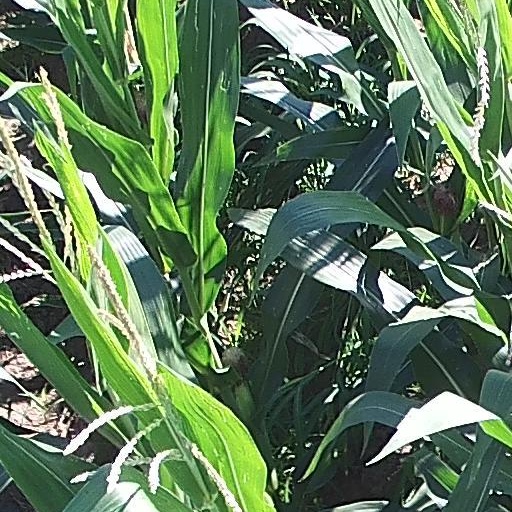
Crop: maize; corn